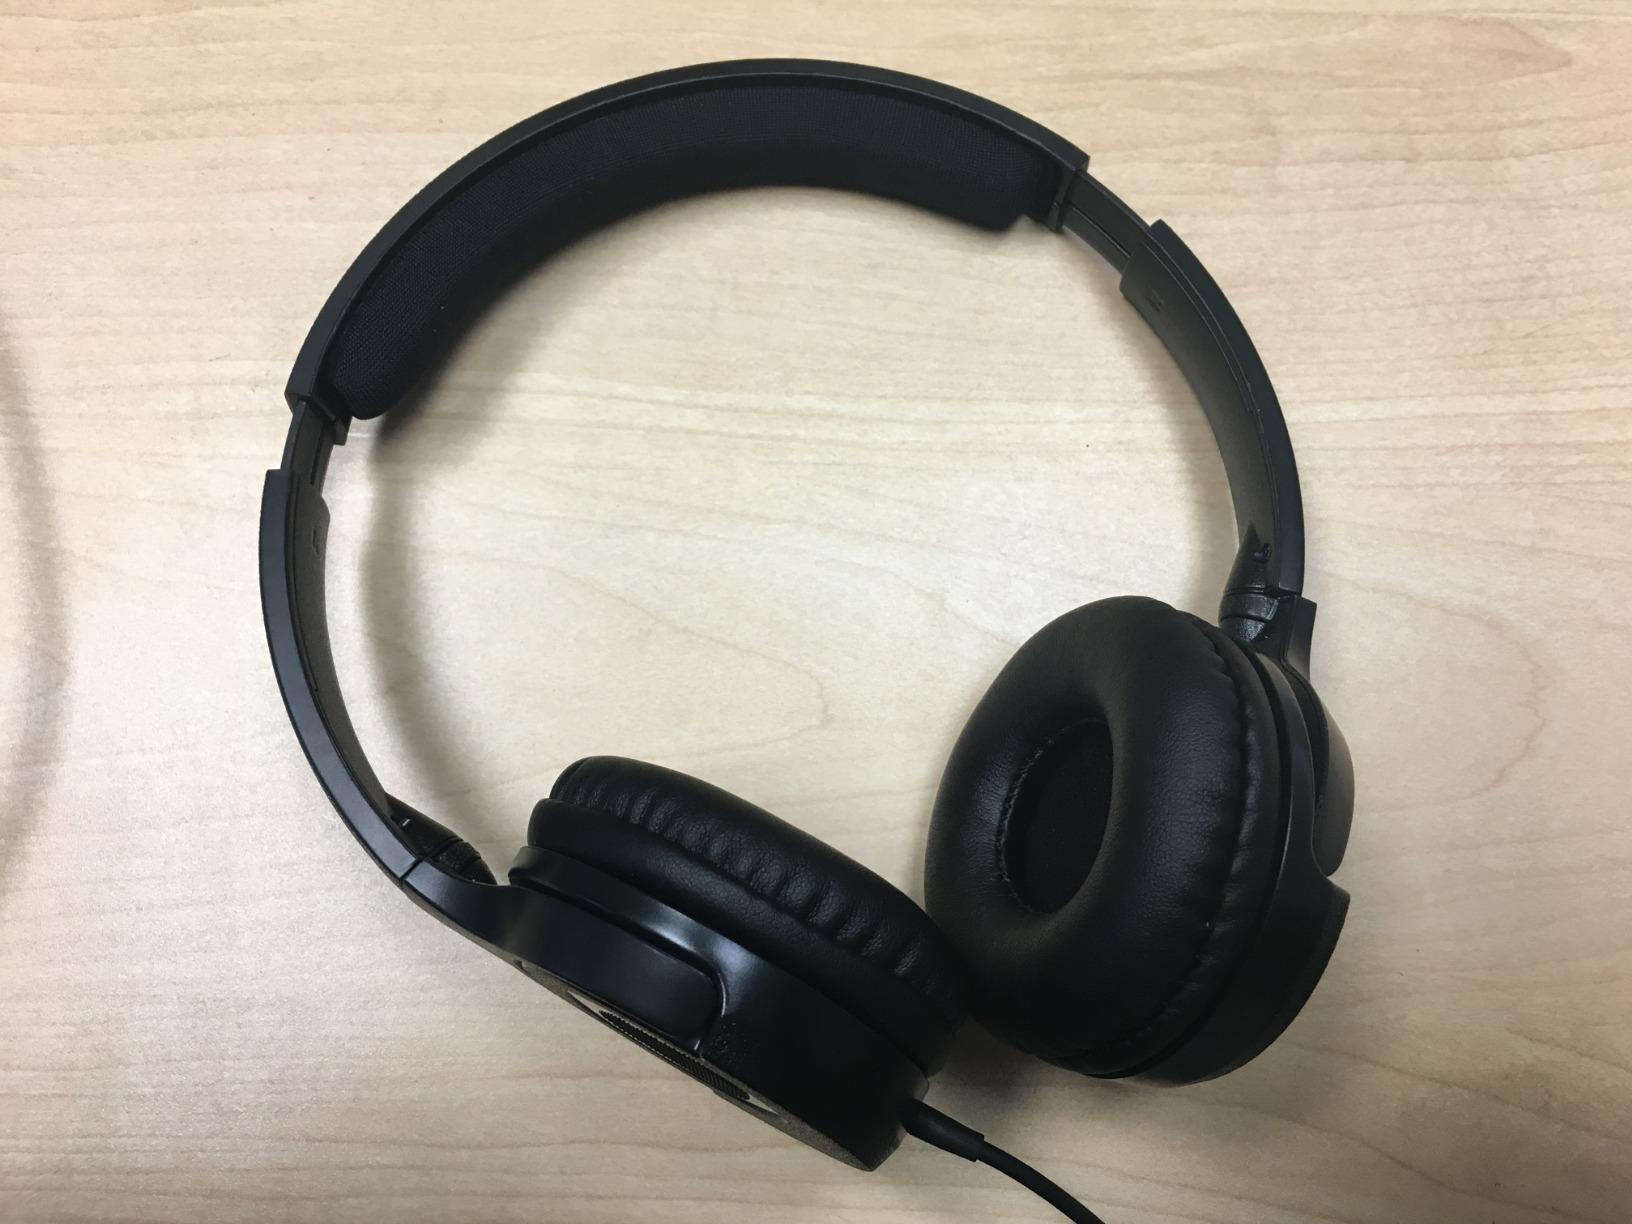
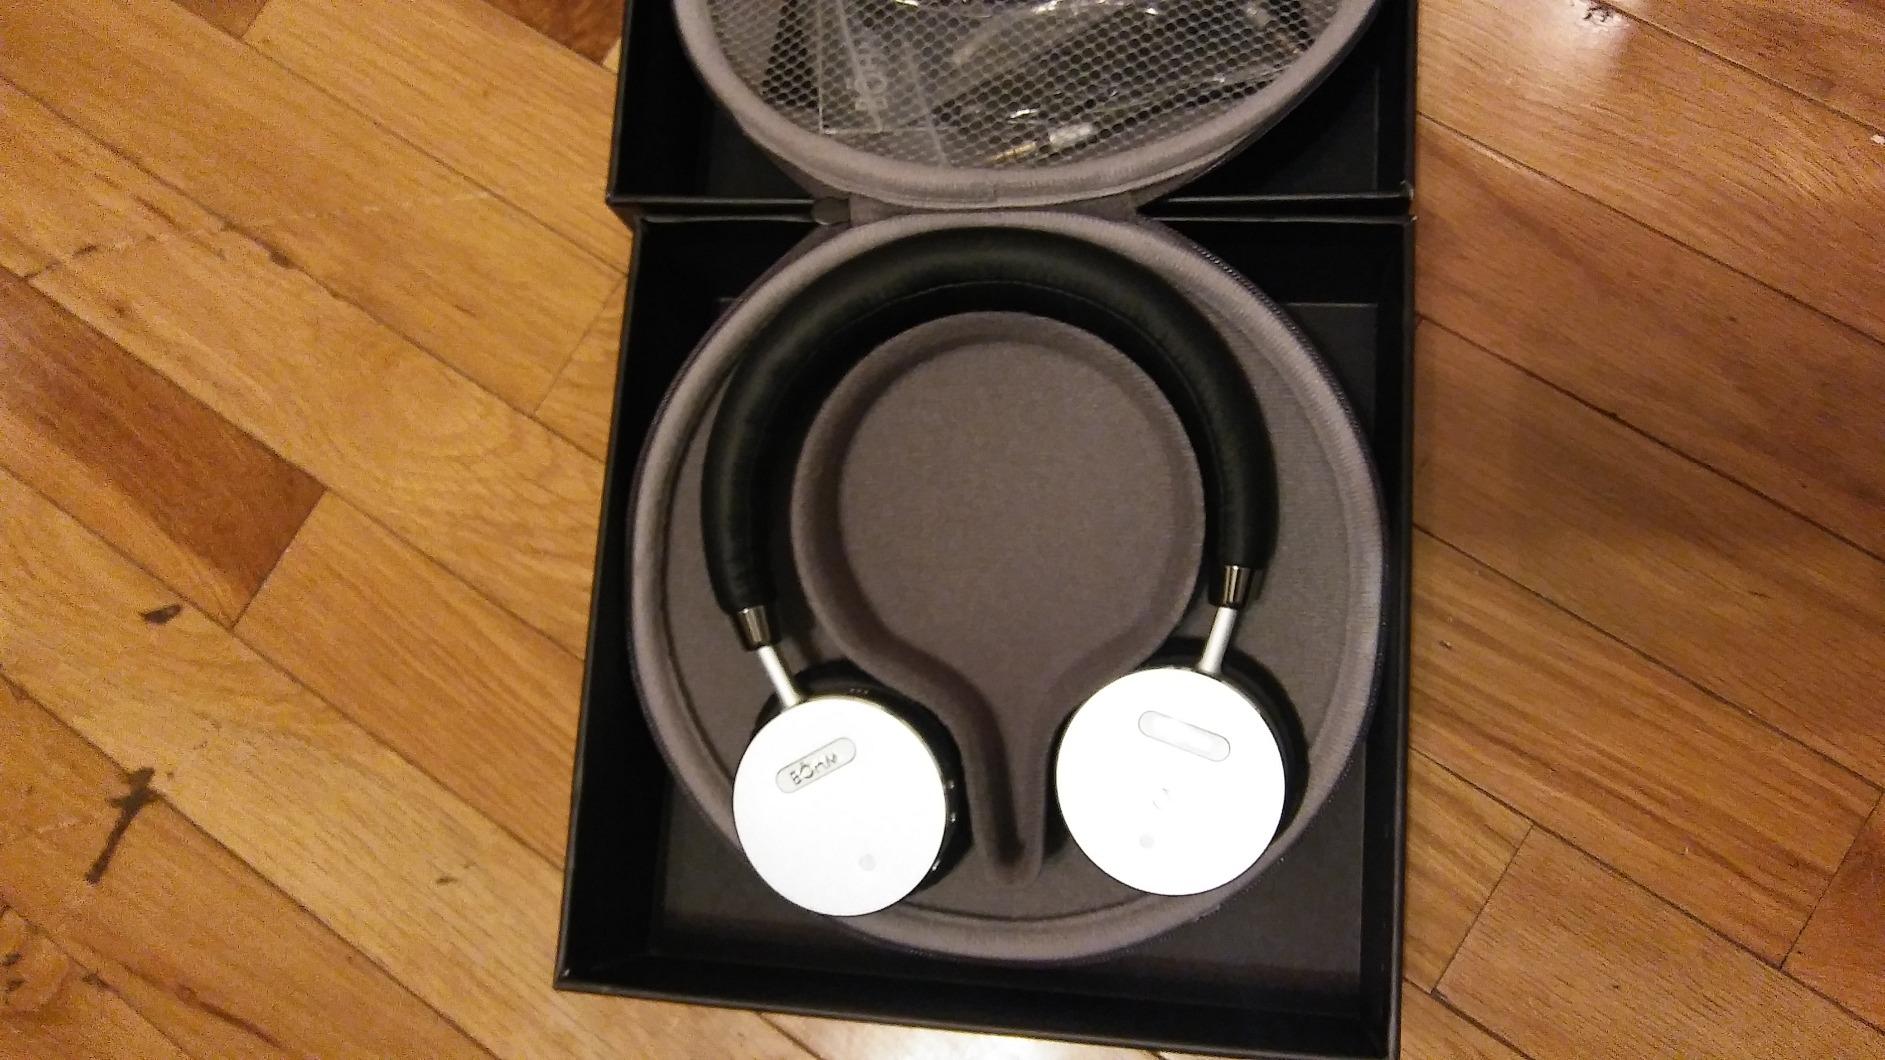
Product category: headphones
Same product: no